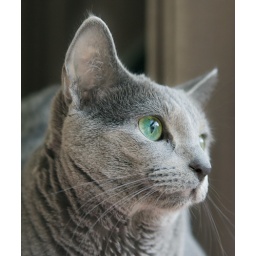
My cat Sasha watching the birds outside our window in the morning.